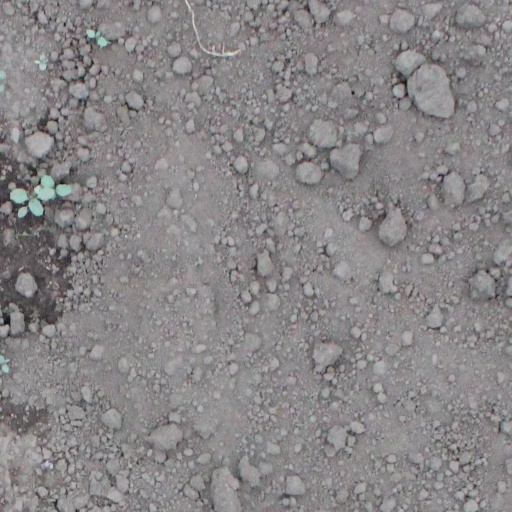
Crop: soybean